Sweden in the Eurovision Song Contest 2010

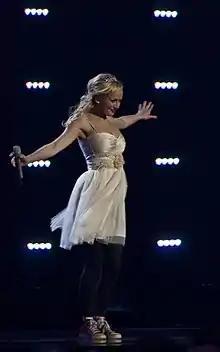
Anna Bergendahl during a rehearsal before the second semi-final

According to Eurovision rules, all nations with the exceptions of the host country and the "Big Four" (France, Germany, Spain and the United Kingdom) are required to qualify from one of two semi-finals in order to compete for the final; the top ten countries from each semi-final progress to the final. The European Broadcasting Union (EBU) split up the competing countries into six different pots based on voting patterns from previous contests, with countries with favourable voting histories put into the same pot. On 7 February 2010, a special allocation draw was held which placed each country into one of the two semi-finals. Sweden was placed into the second semi-final, to be held on 27 May 2010.